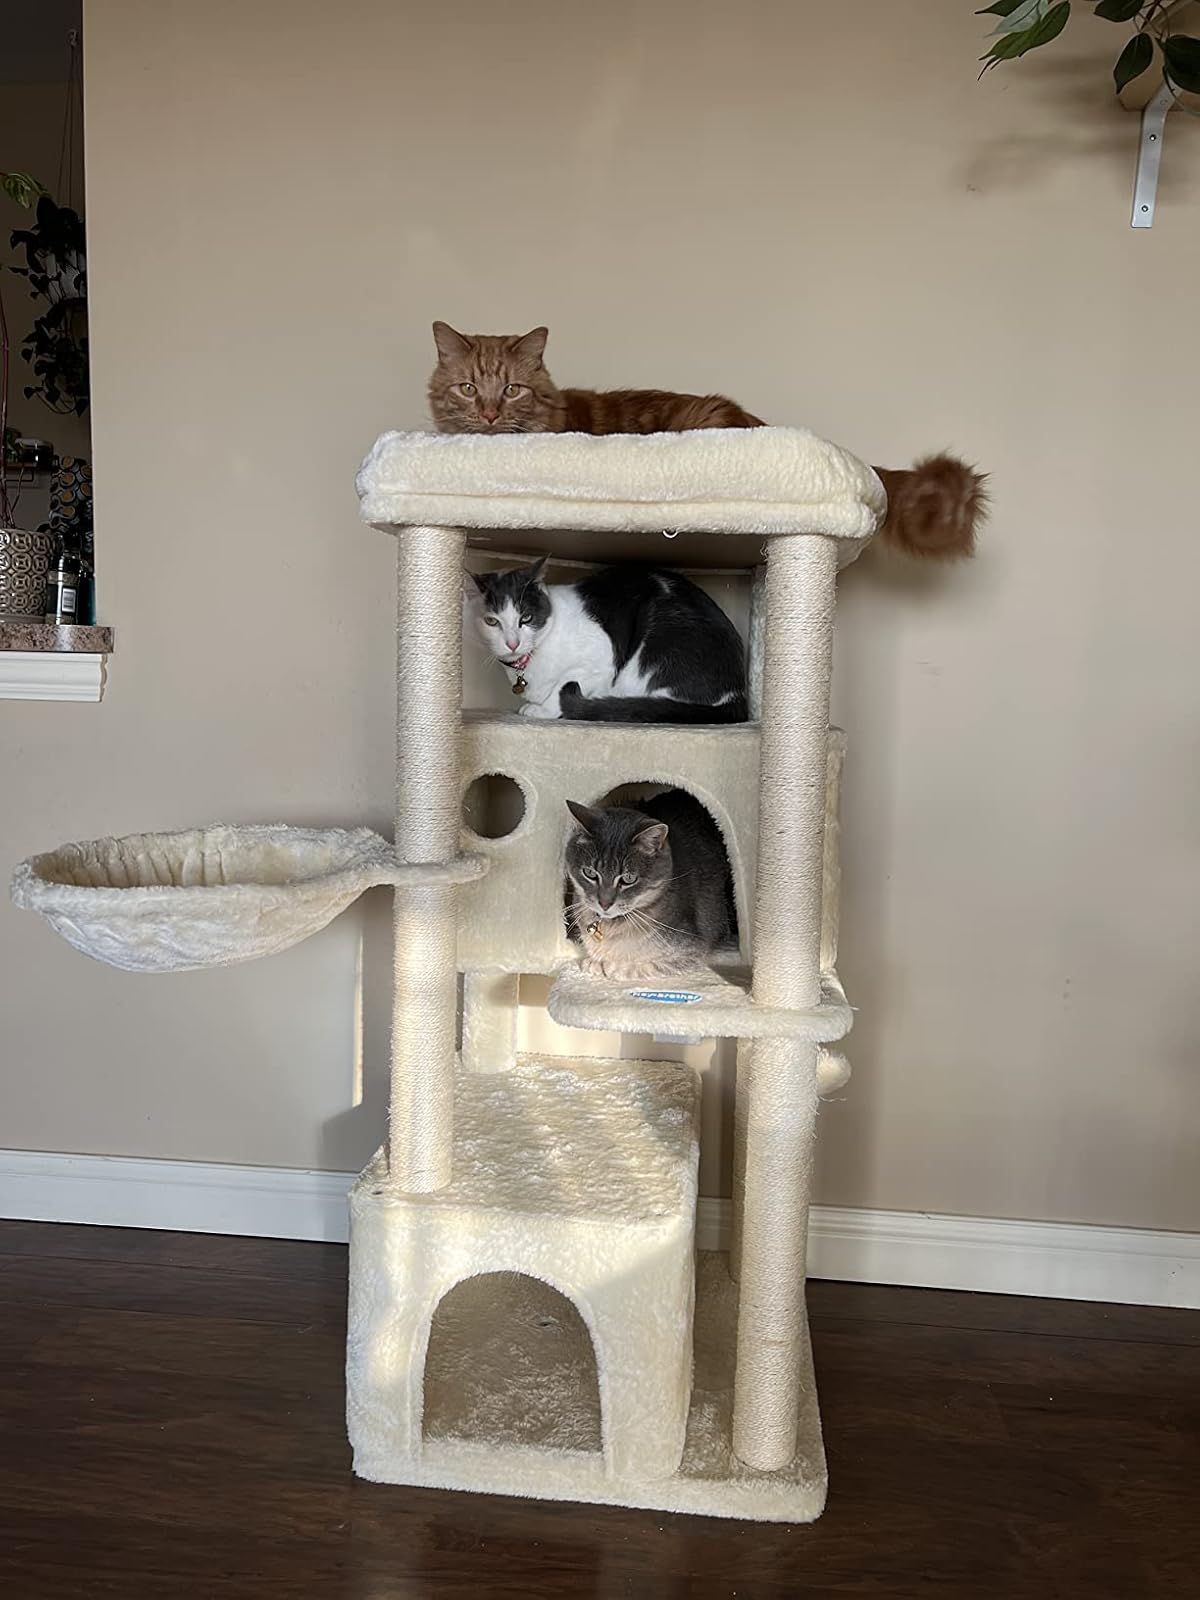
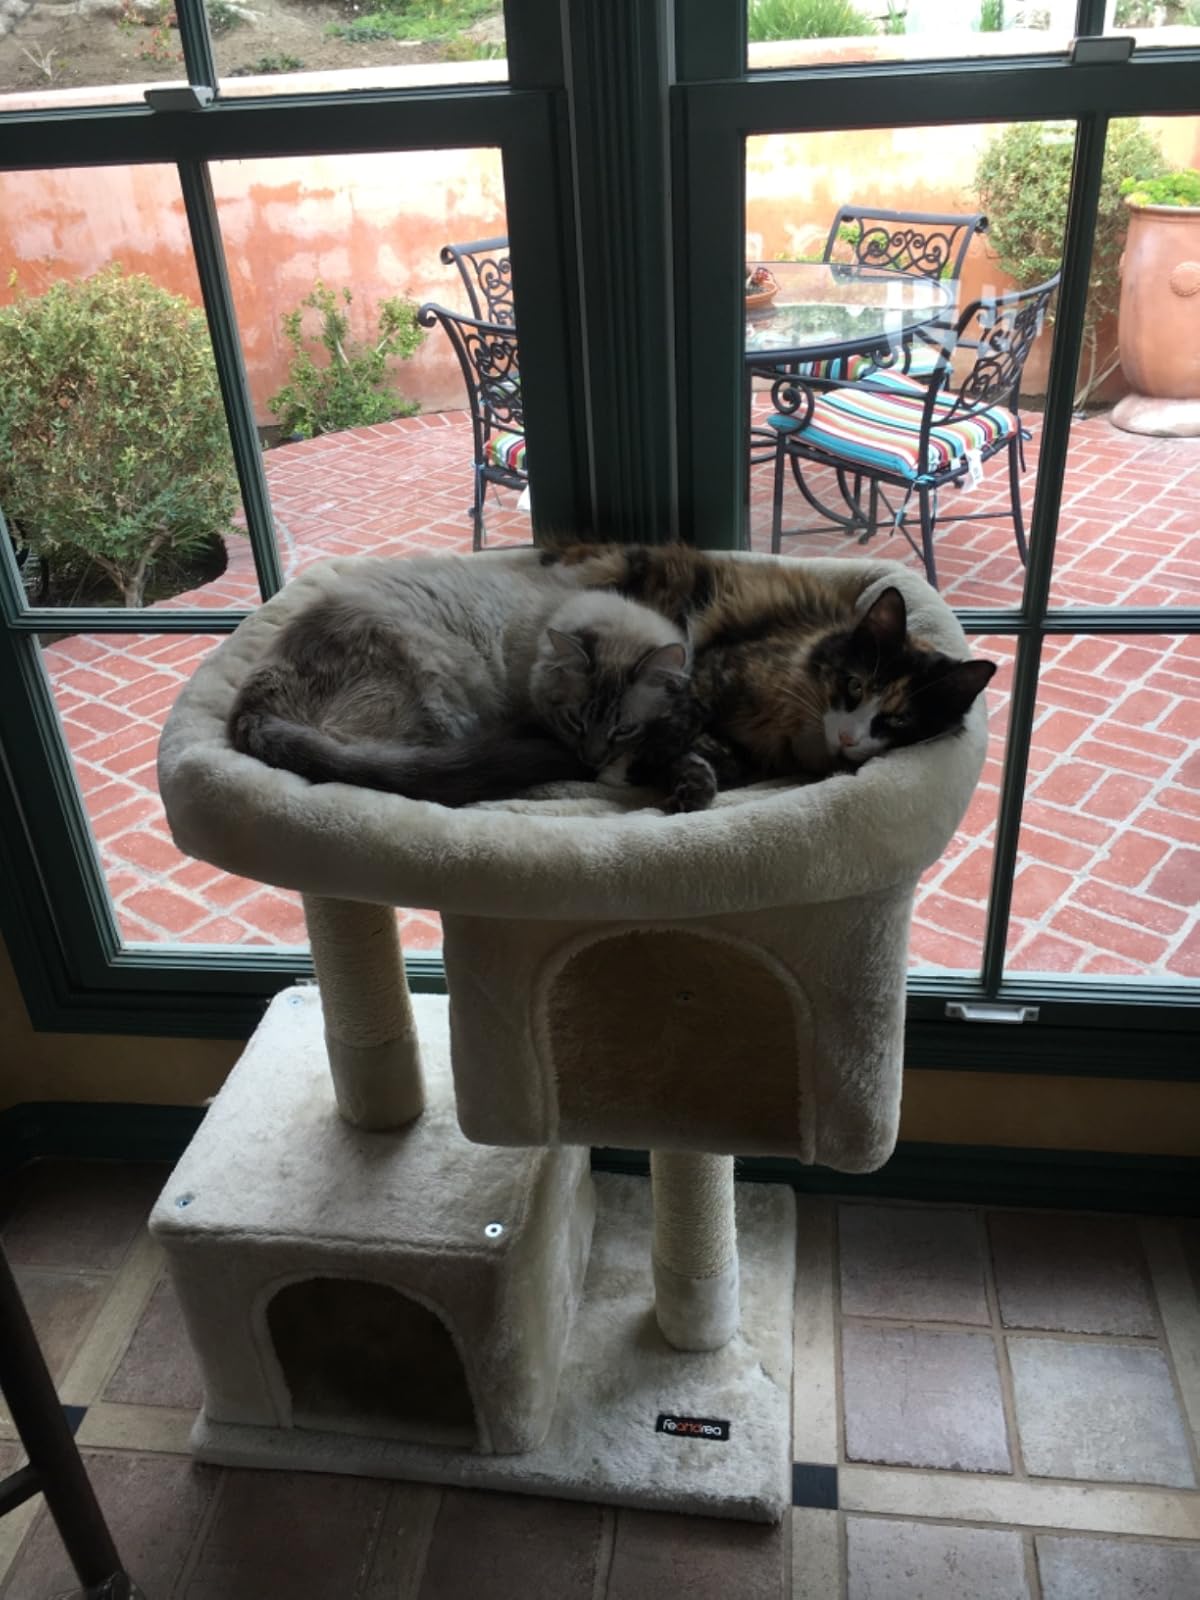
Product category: items_cat tree
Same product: no